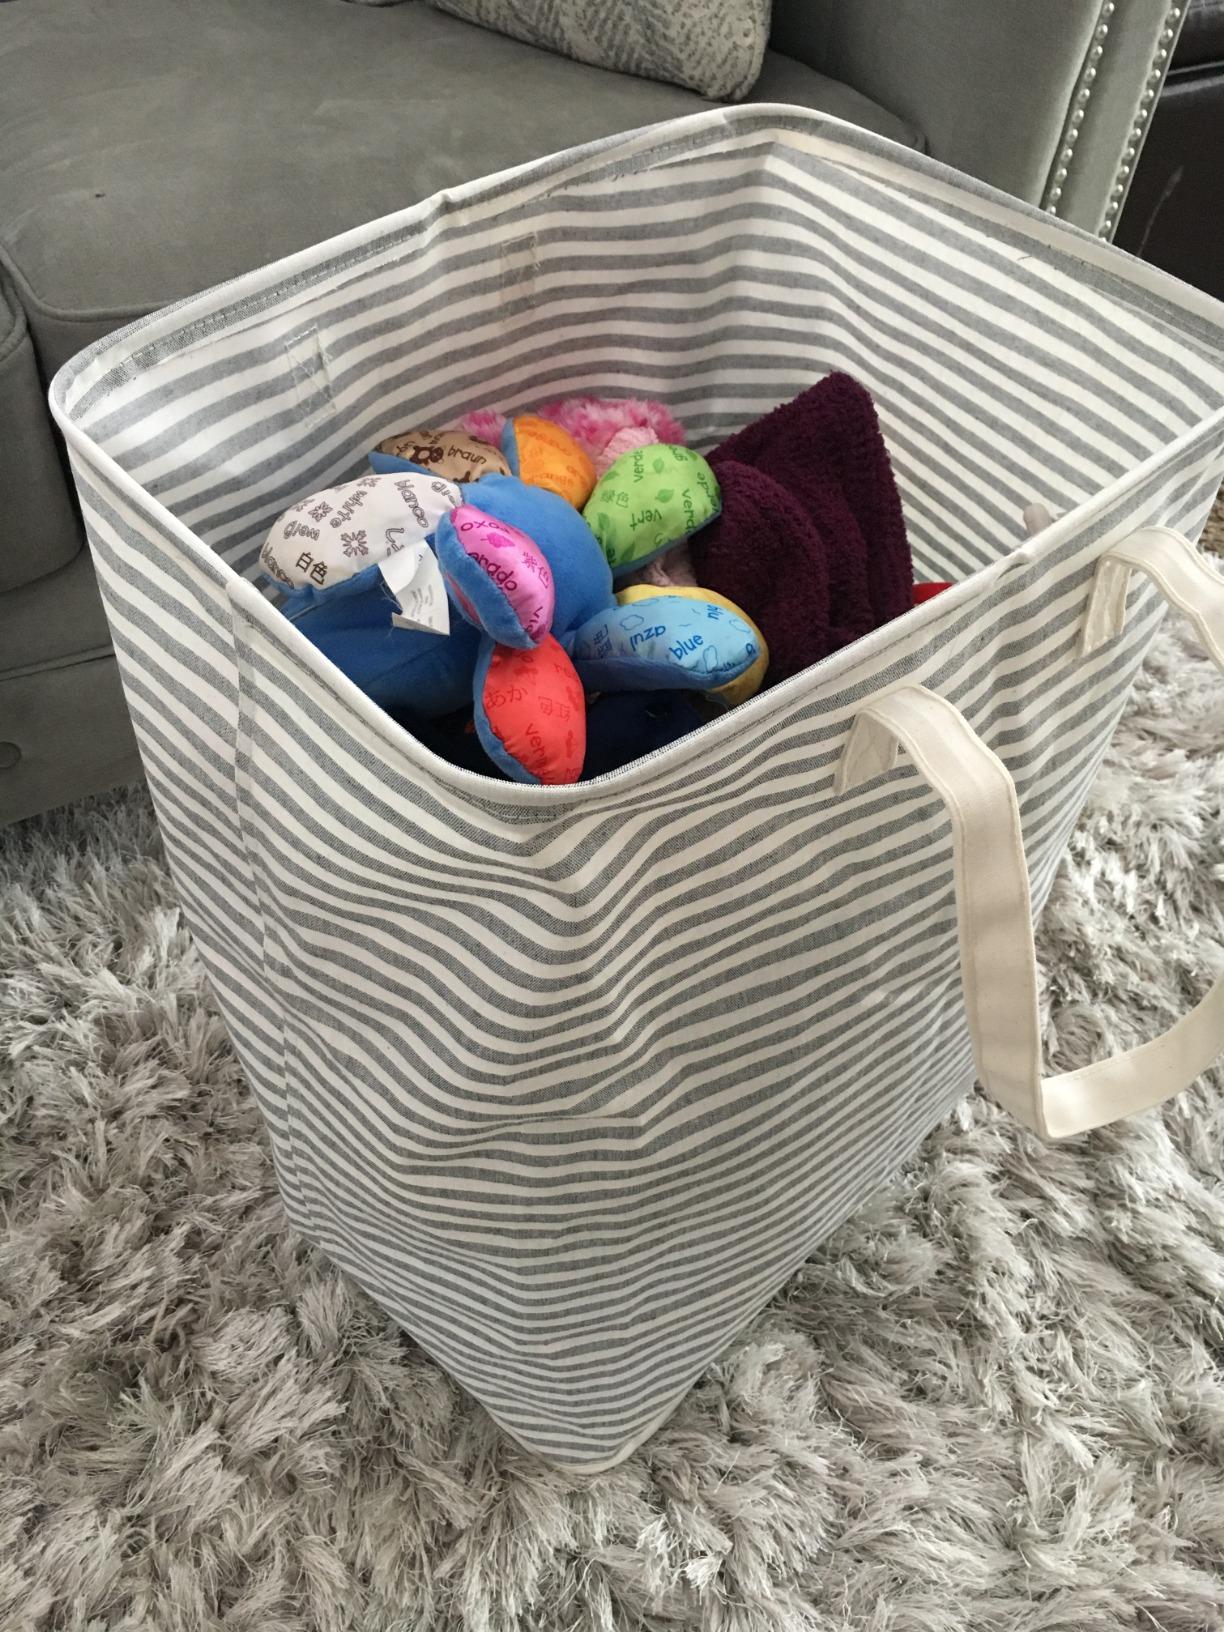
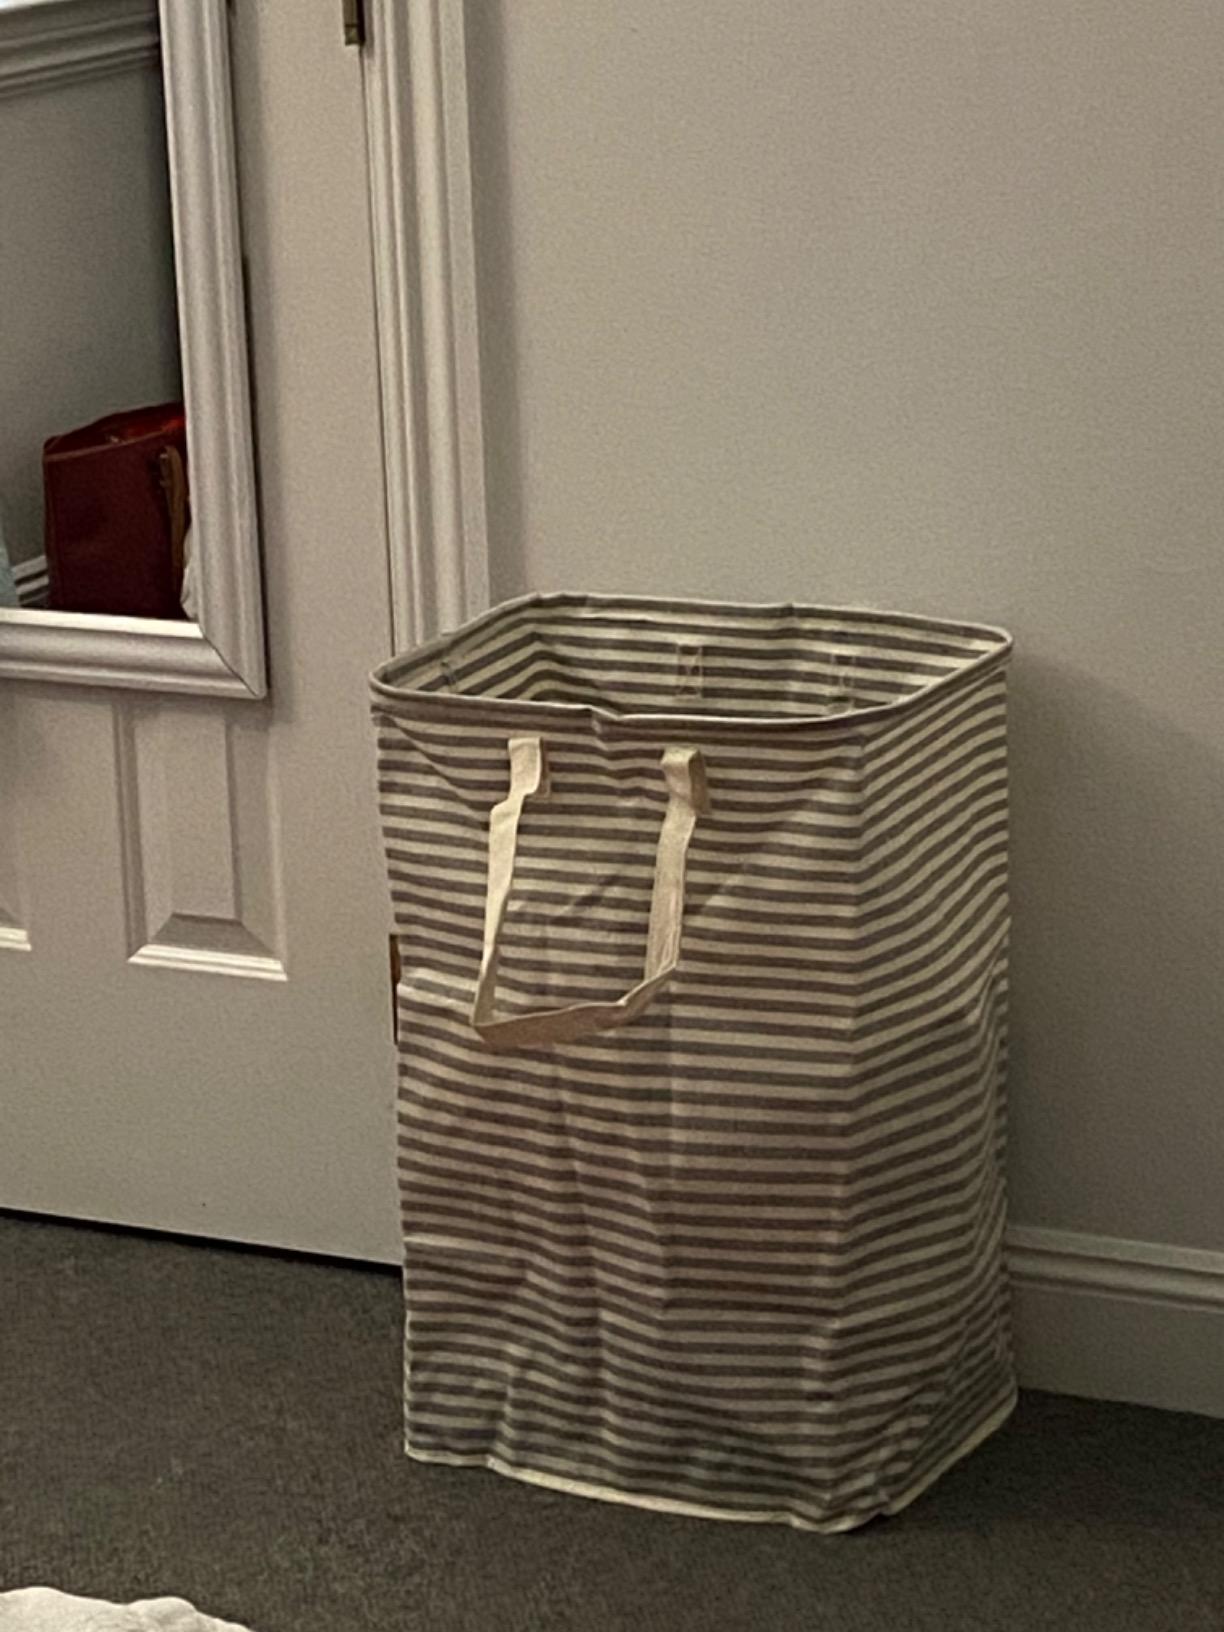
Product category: items_hamper
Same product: yes